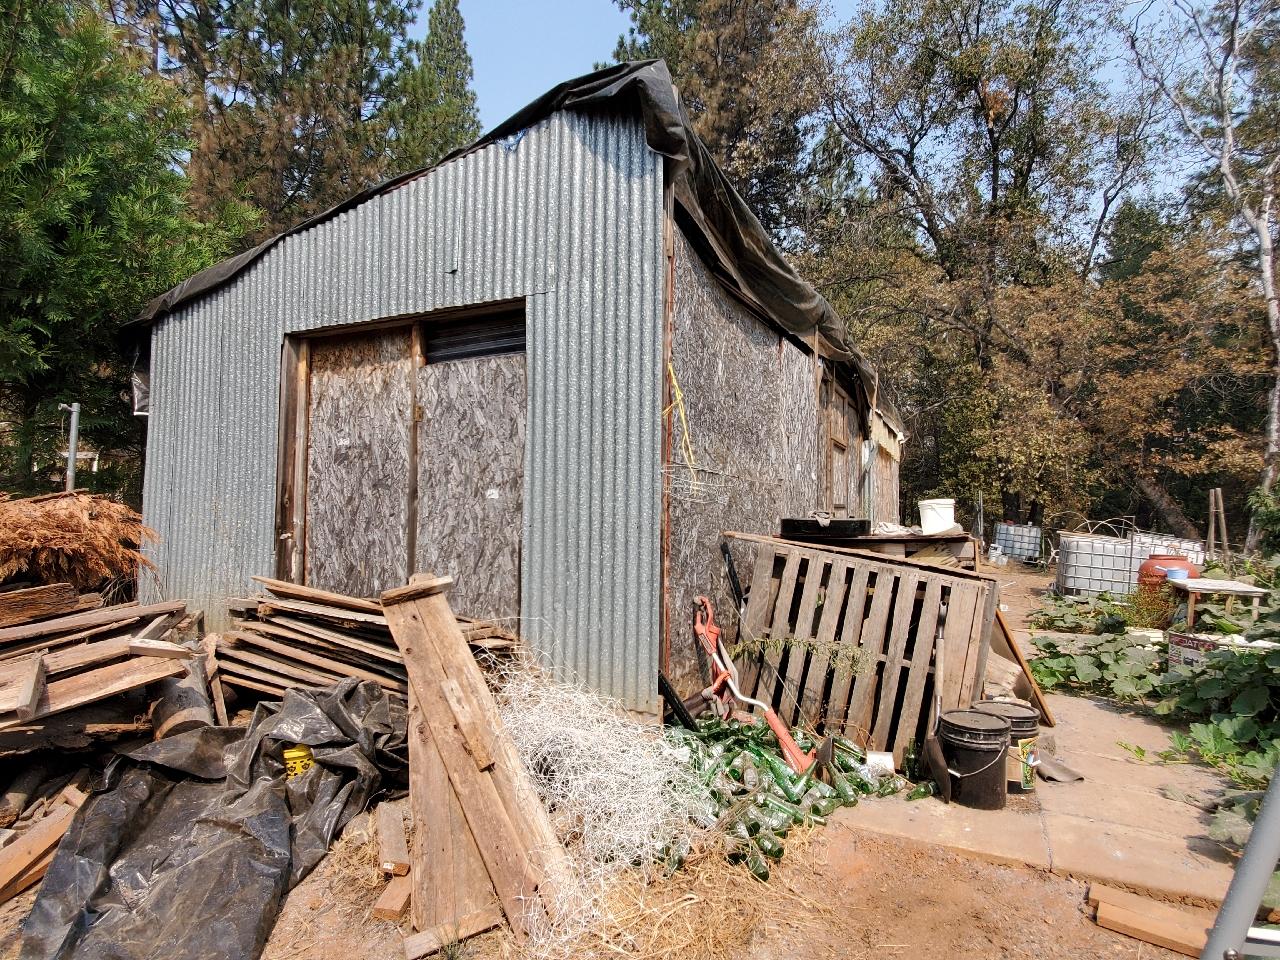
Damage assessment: no_damage